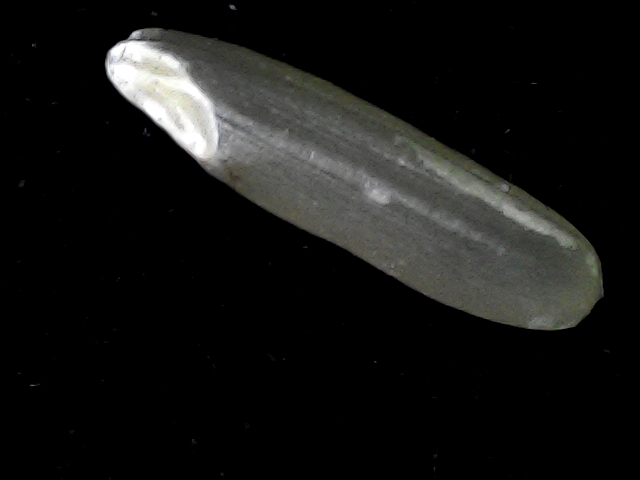
Rice variety: BD57